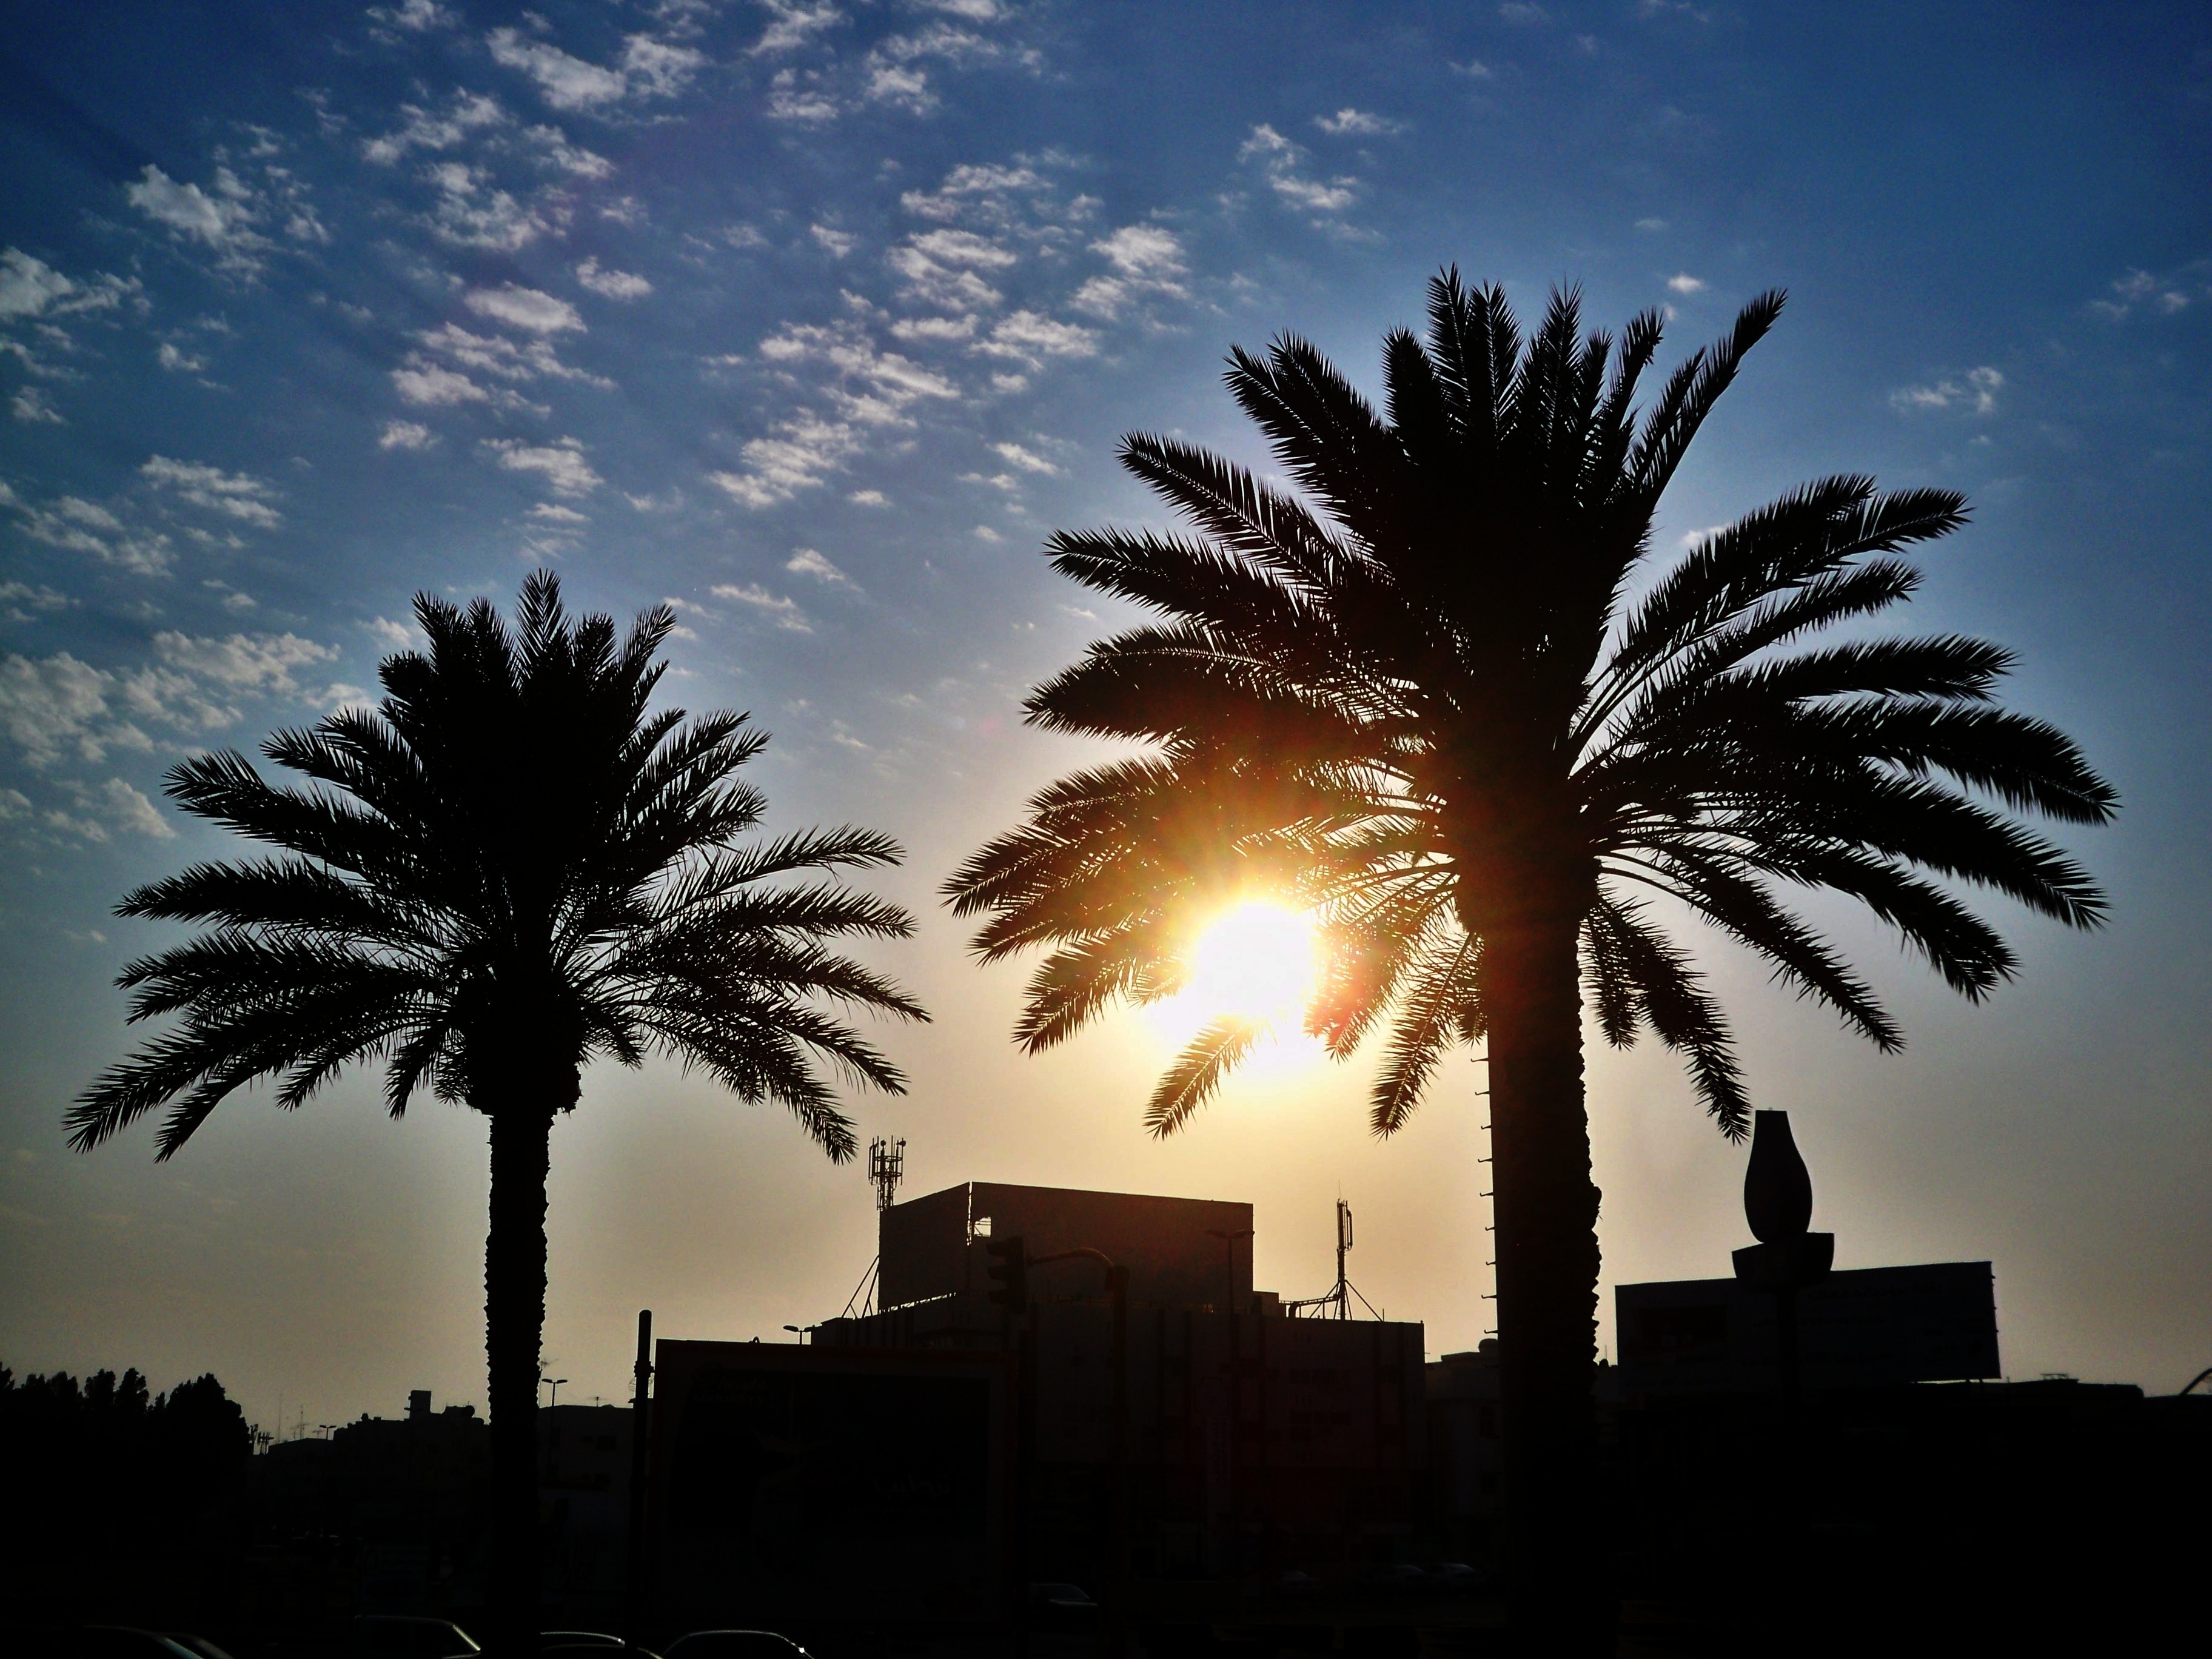
beach, sea, tree, horizon, silhouette, cloud, plant, sky, sun, sunset, sunlight, morning, dawn, dusk, evening, mediterranean, holiday, hawaii, coconut, exotic, palm trees, abendstimmung, back light, palm leaf, palm fronds, woody plant, arecales, palm family